Multnomah County Sheriff's Office

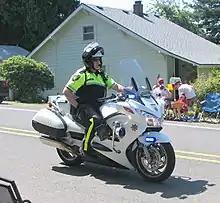
Deputy patrols the Independence Day parade route in Corbett.

Former Sheriff Bernie Giusto resigned on July 1, 2008 after a state police standards board recommended that he lose his badge because of multiple issues including using an official vehicle for personal use, lying about a relationship he had with former Governor Neil Goldschmidt's wife while he was assigned to the governor's protective service branch in the mid-1980s, and allegations that he lied about his knowledge of Goldschmidt's illegal sexual relationship with a minor in the 1970s. In addition to ethics violations, Giusto was thought to have managed the county budget poorly, and when confronted about such issues once replied with "They're not my bosses; they're my bankers, I'm not gonna debate how I do spend my budget. That's why I'm independently elected." Days after making that comment, he closed the county's restitution center, which was a program that was just created that year.